Mrs. Lydia Johnson House

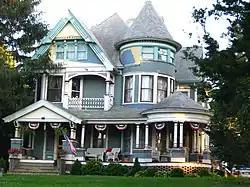

The Mrs. Lydia Johnson House is a historic residence located in Maquoketa, Iowa, United States. This house is a fine example of Queen Anne style architecture in the United States. It was built during the economic boom years in the city's development. Built in 1895, the two and one half storey house features a complex irregular composition, a corner tower, wrap-around porch, a small porch on the second floor above the main porch, various window shapes and sizes, and textured wall surfaces on the exterior. Little is known about the Johnson family who built it, but its notability is derived from the architecture. The house was listed on the National Register of Historic Places in 1991.